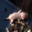
Label: mouse